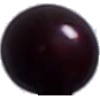
Label: cherry_wax_black